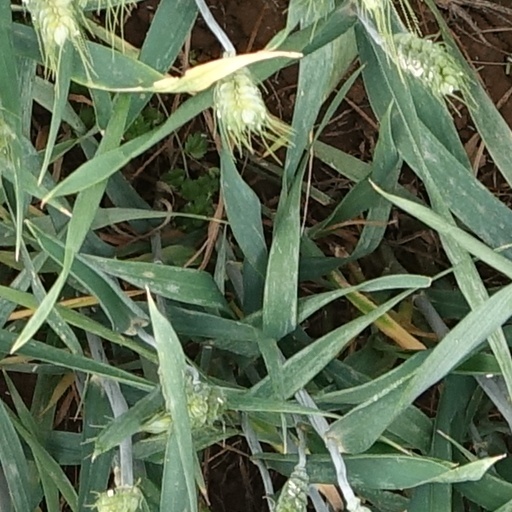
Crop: wheat